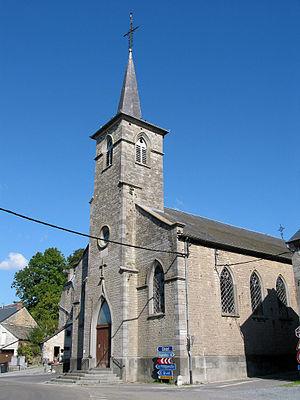
Doische (Belgique), l’église Saint-Georges (1860).
Doische est une commune francophone de Belgique située en Région wallonne dans la province de Namur.